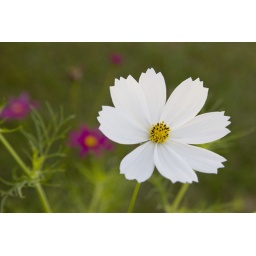
Some flowers in the rest house lawn.